List of house types

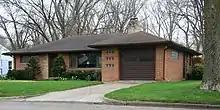
Brick ranch-style house

A ranch-style house or rambler is one-story, low to the ground, with a low-pitched roof, usually rectangular, L- or U-shaped with deep overhanging eaves. Ranch styles include: